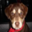
Label: dog